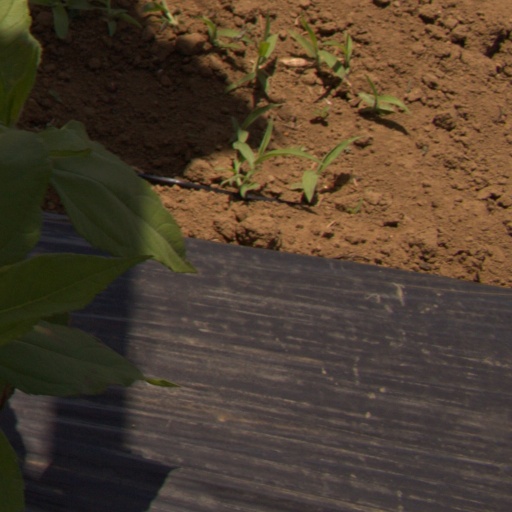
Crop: Jerusalem artichoke